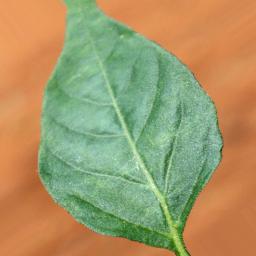
Label: healthy